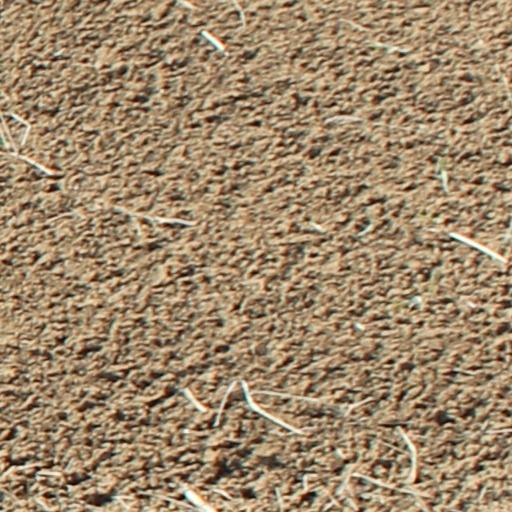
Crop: wheat